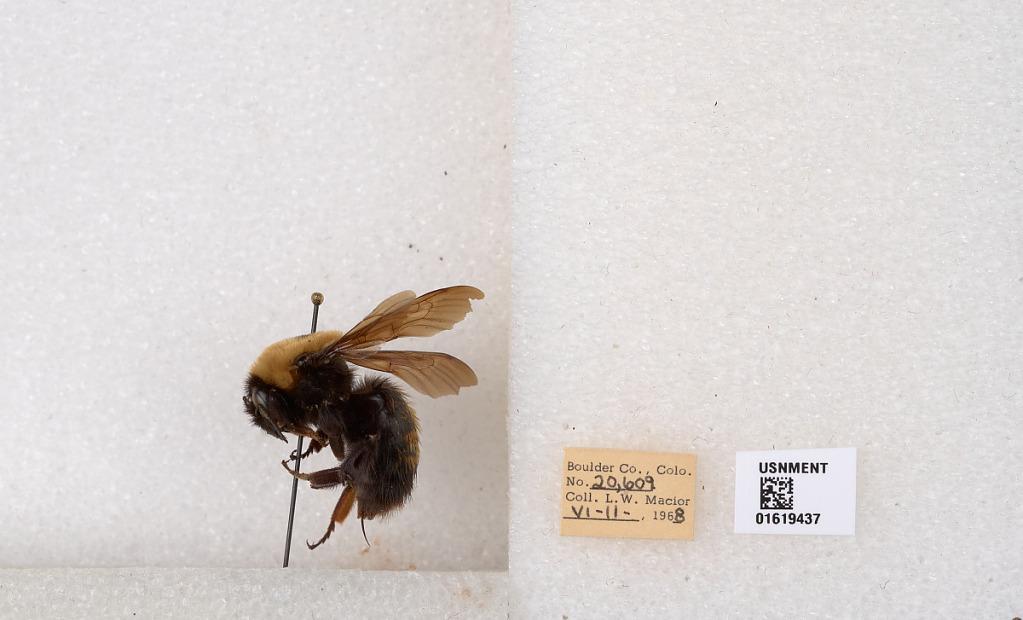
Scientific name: Bombus (Bombus) nevadensis Cresson